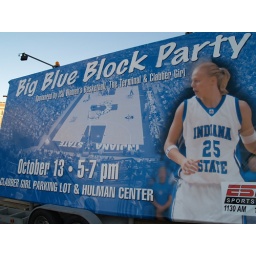
This was a trailer sign in the middle of the closed-off street advertising the block party.